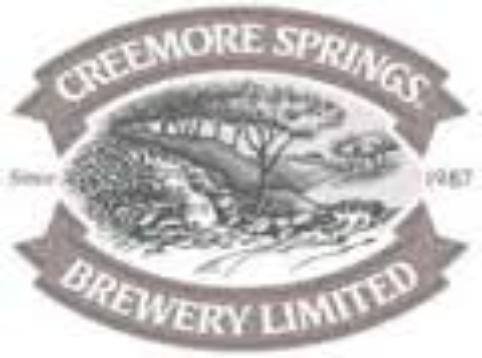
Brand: Creemore
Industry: Food